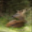
Label: deer